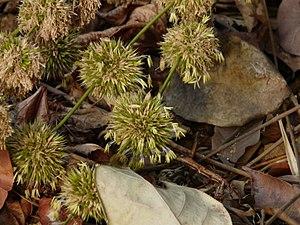
Dendrocalamus strictus, le bambou mâle ou bambou de Calcutta, est une espèce de plantes monocotylédones de la famille des Poaceae, sous-famille des Bambusoideae, originaire du sous-continent indien.
Un pseudo-épillet est un type d'inflorescence indéterminée caractéristique de certaines espèces de bambous. Ce sont des épillets qui se distinguent de l'épillet normal des Poaceae par la présence de bourgeons végétatifs à l'aisselle des glumes extérieures, qui peuvent donner naissance à de nouveaux épillets ou à des ramifications latérales. Ce terme a été employé pour la première fois par le botaniste américain, McClure, en 1966.